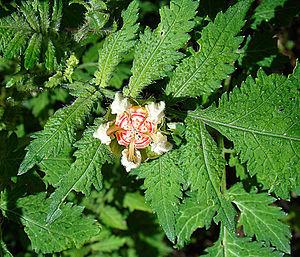
Nasa triphylla est une espèce végétale de la famille des Loasaceae.